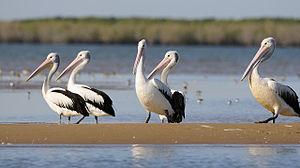
Cet article recense les zones humides d'Australie concernées par la convention de Ramsar.